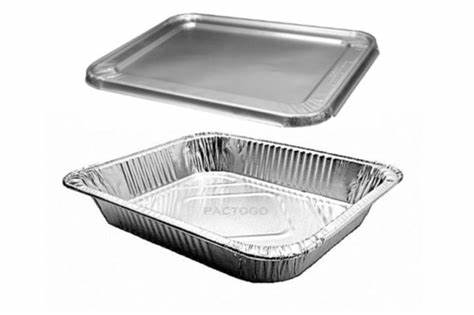
Label: metal